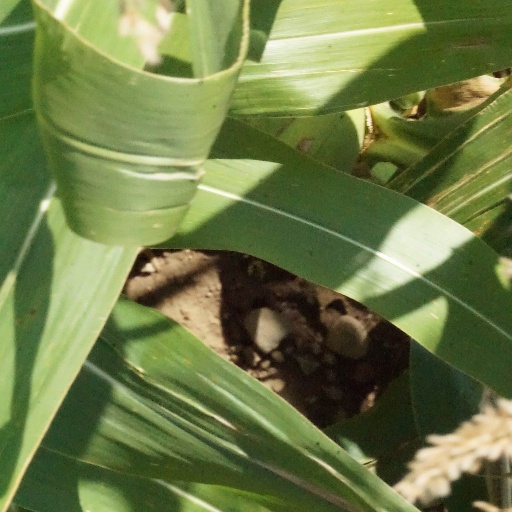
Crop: maize; corn